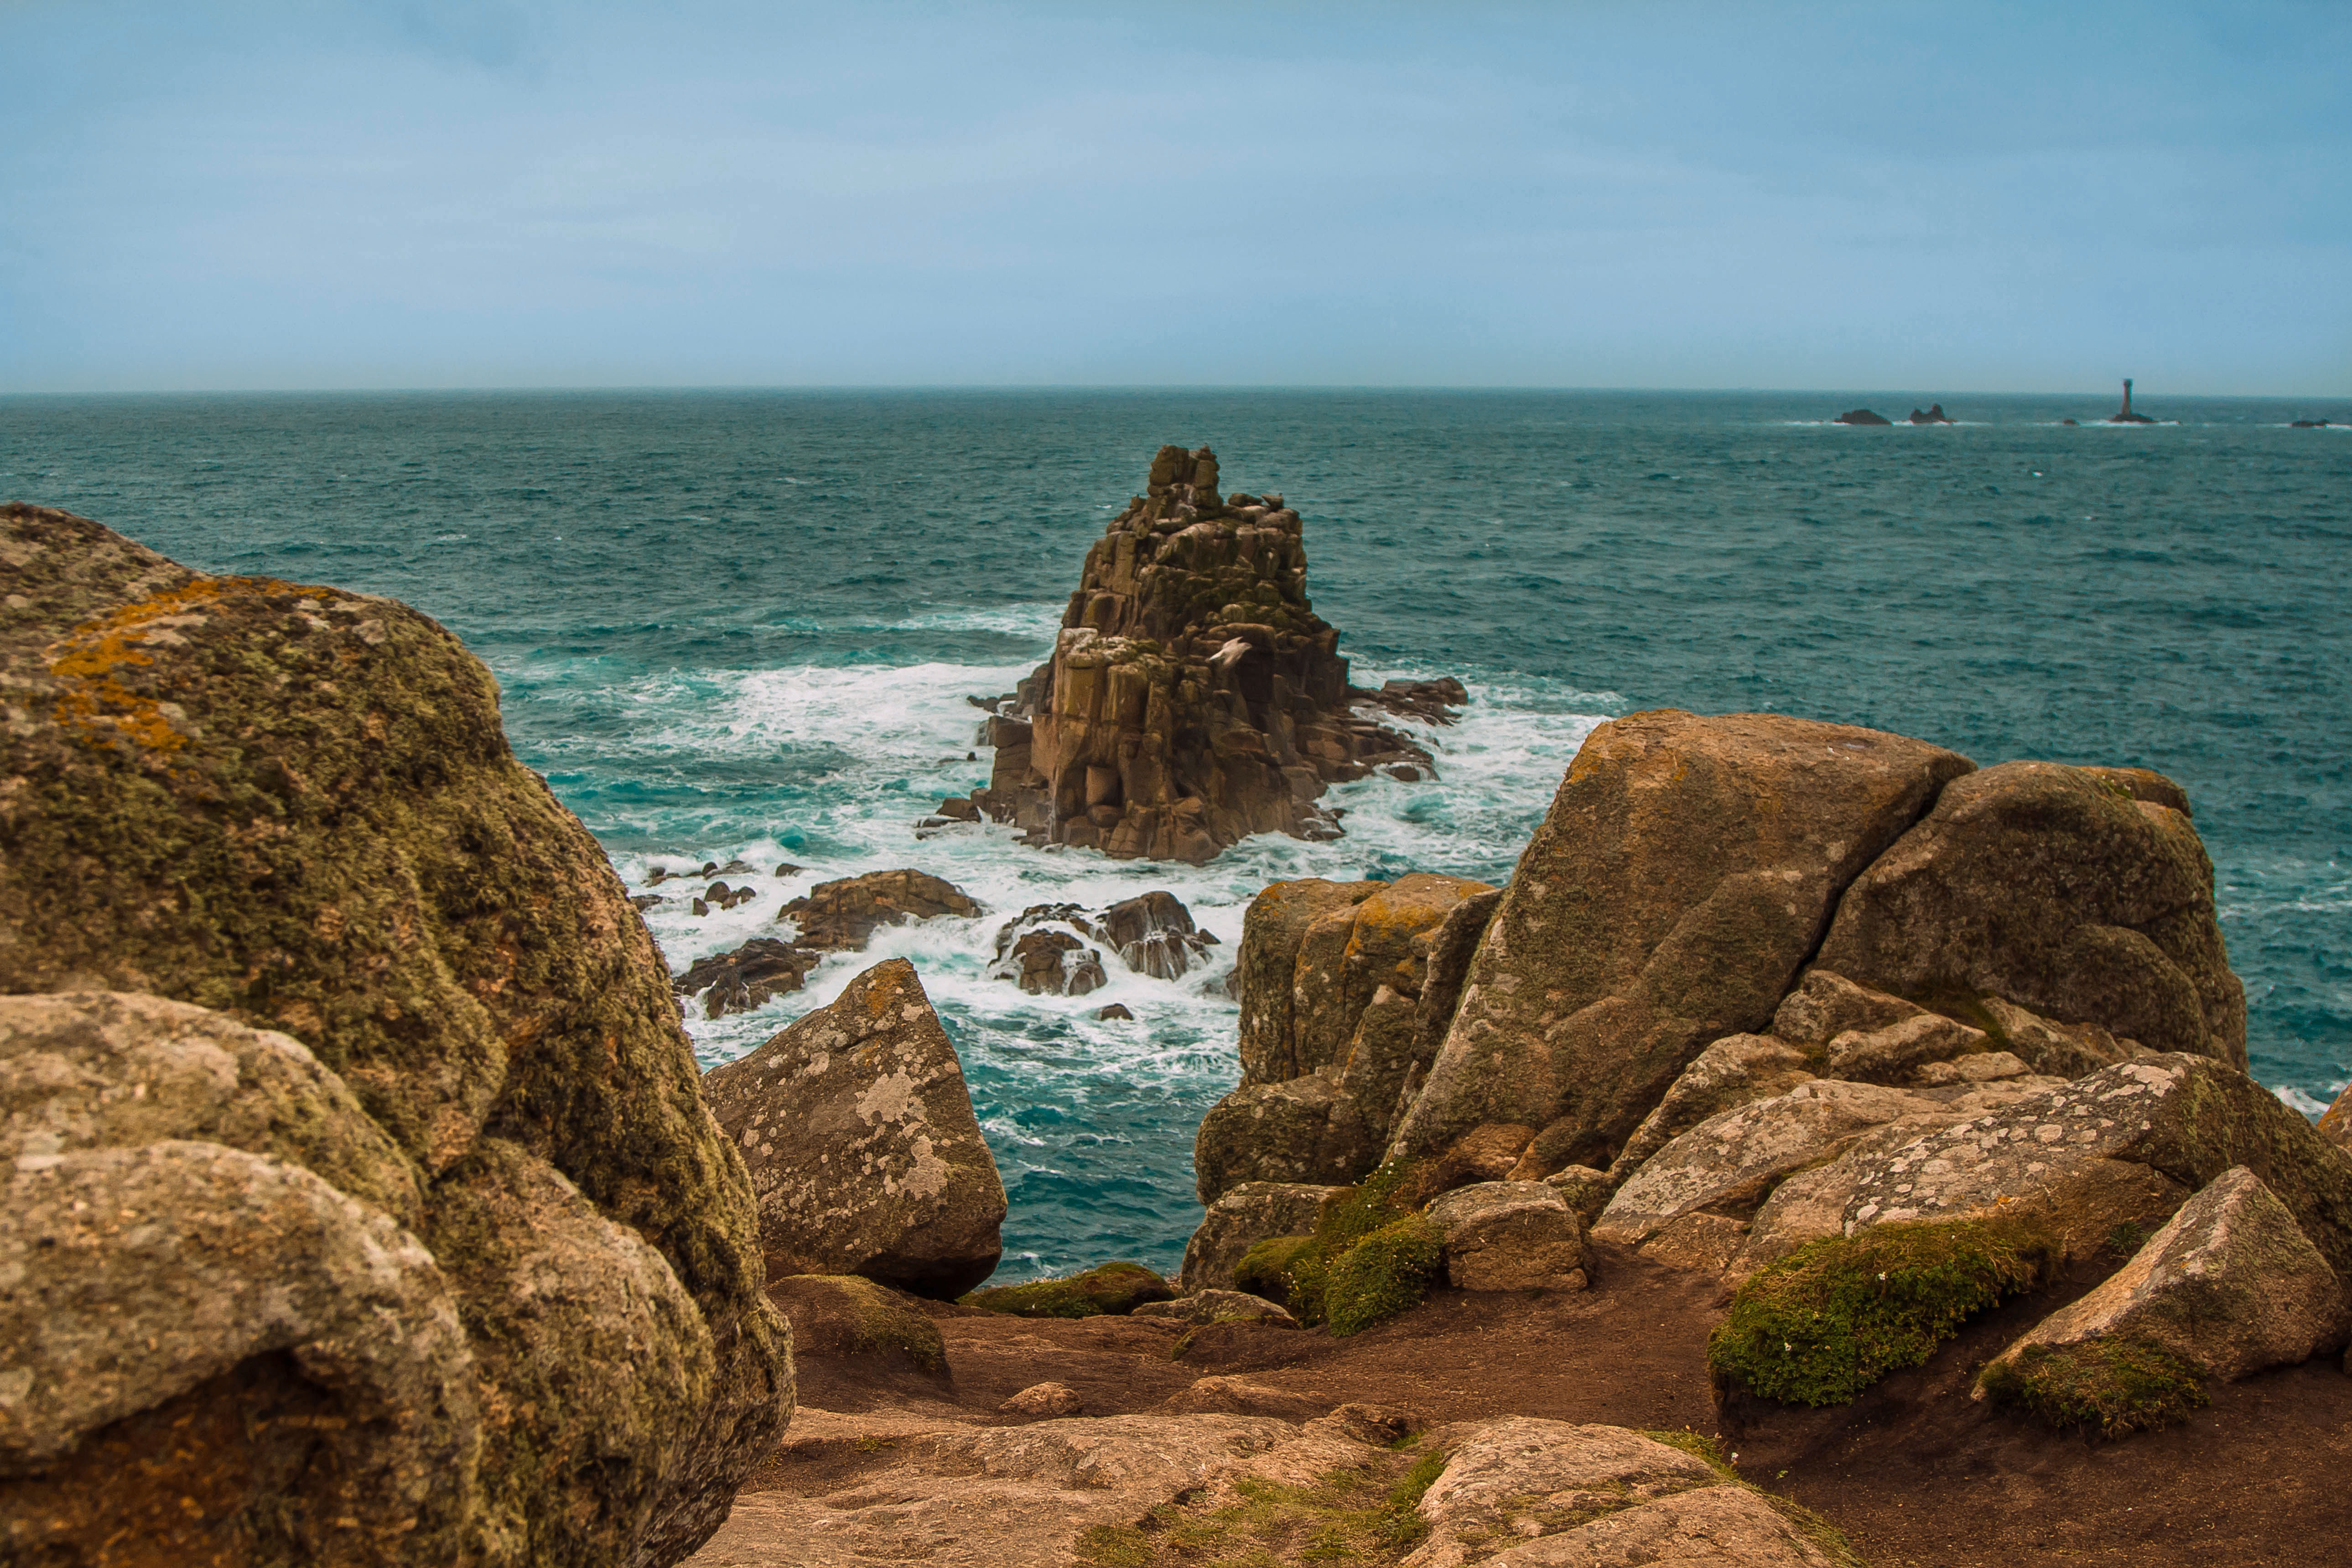
beach, landscape, sea, coast, water, nature, sand, rock, ocean, horizon, shore, wave, vacation, cliff, cove, tower, seascape, united states of america, bay, stack, terrain, material, body of water, geology, cornwall, cape, land's end